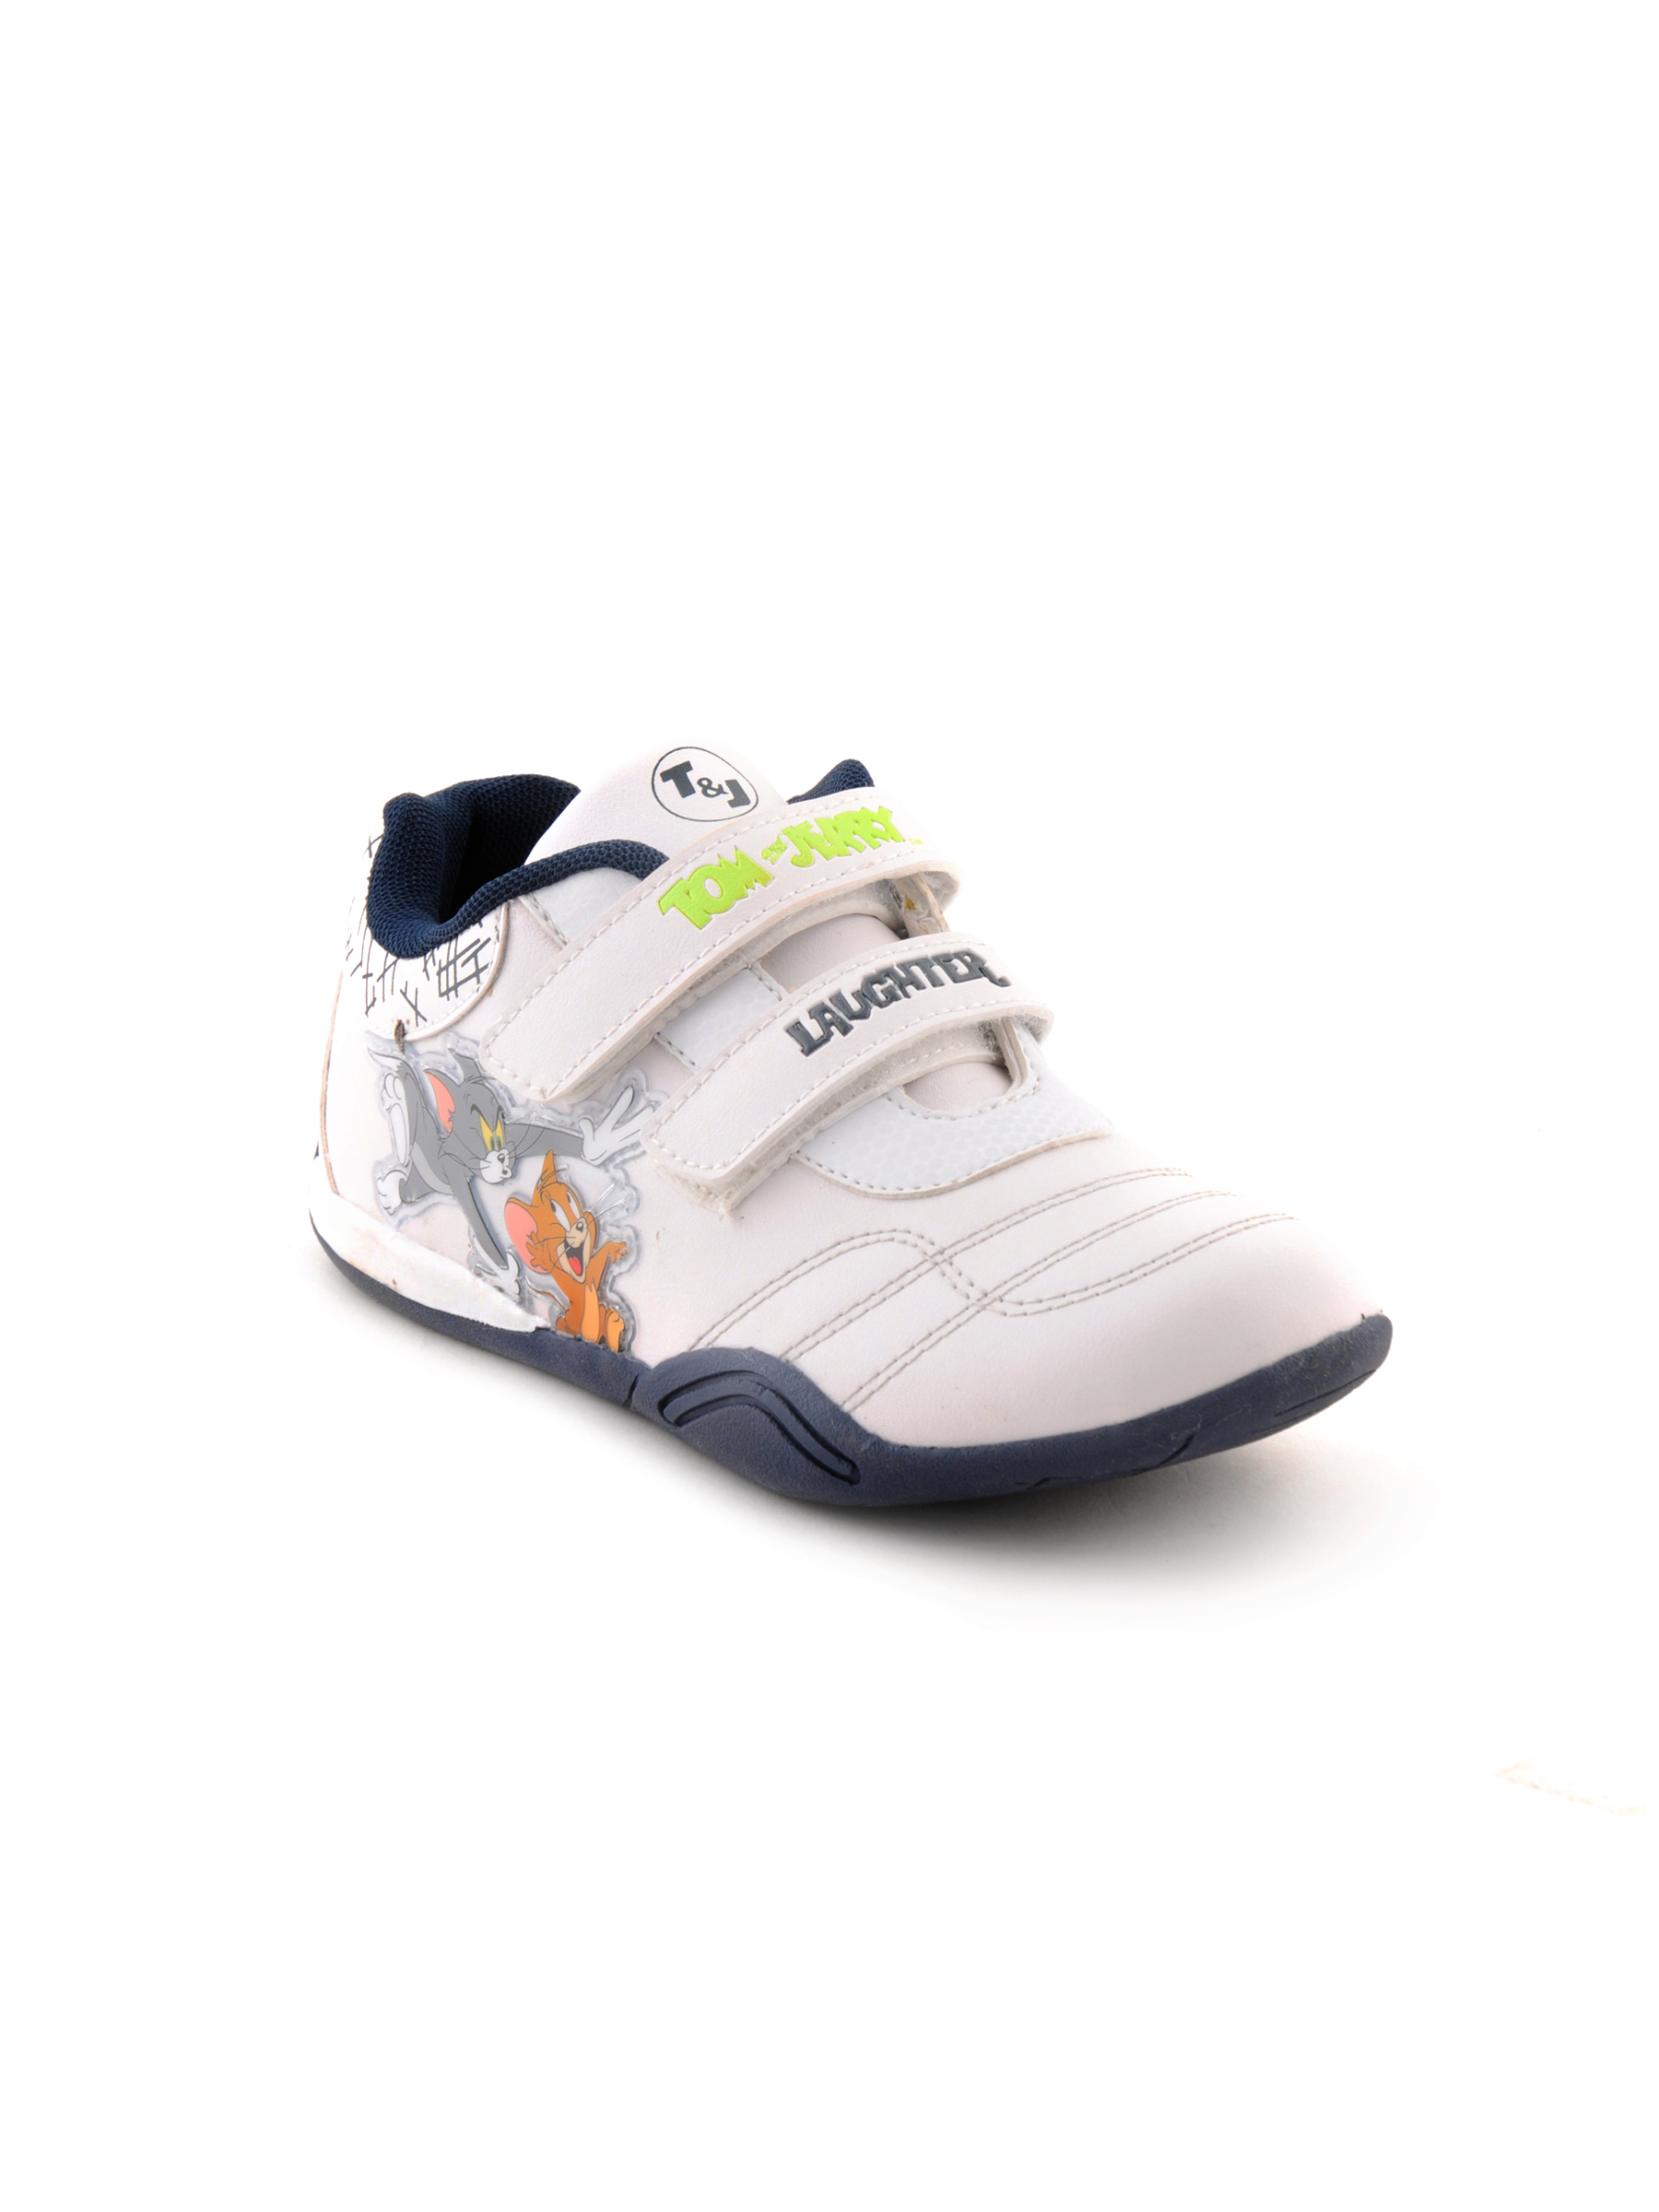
Warner Bros Kids Unisex TJ Chase Casual White Casual Shoes
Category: Footwear / Shoes / Casual Shoes
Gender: Unisex
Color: White
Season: Winter 2012
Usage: Casual